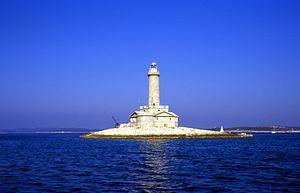
Le phare de l'îlot de Pora est un phare actif situé sur un îlot de municipalité de Medulin dans le Comitat d'Istrie en Croatie. Le phare est exploité par la société d'État Plovput.